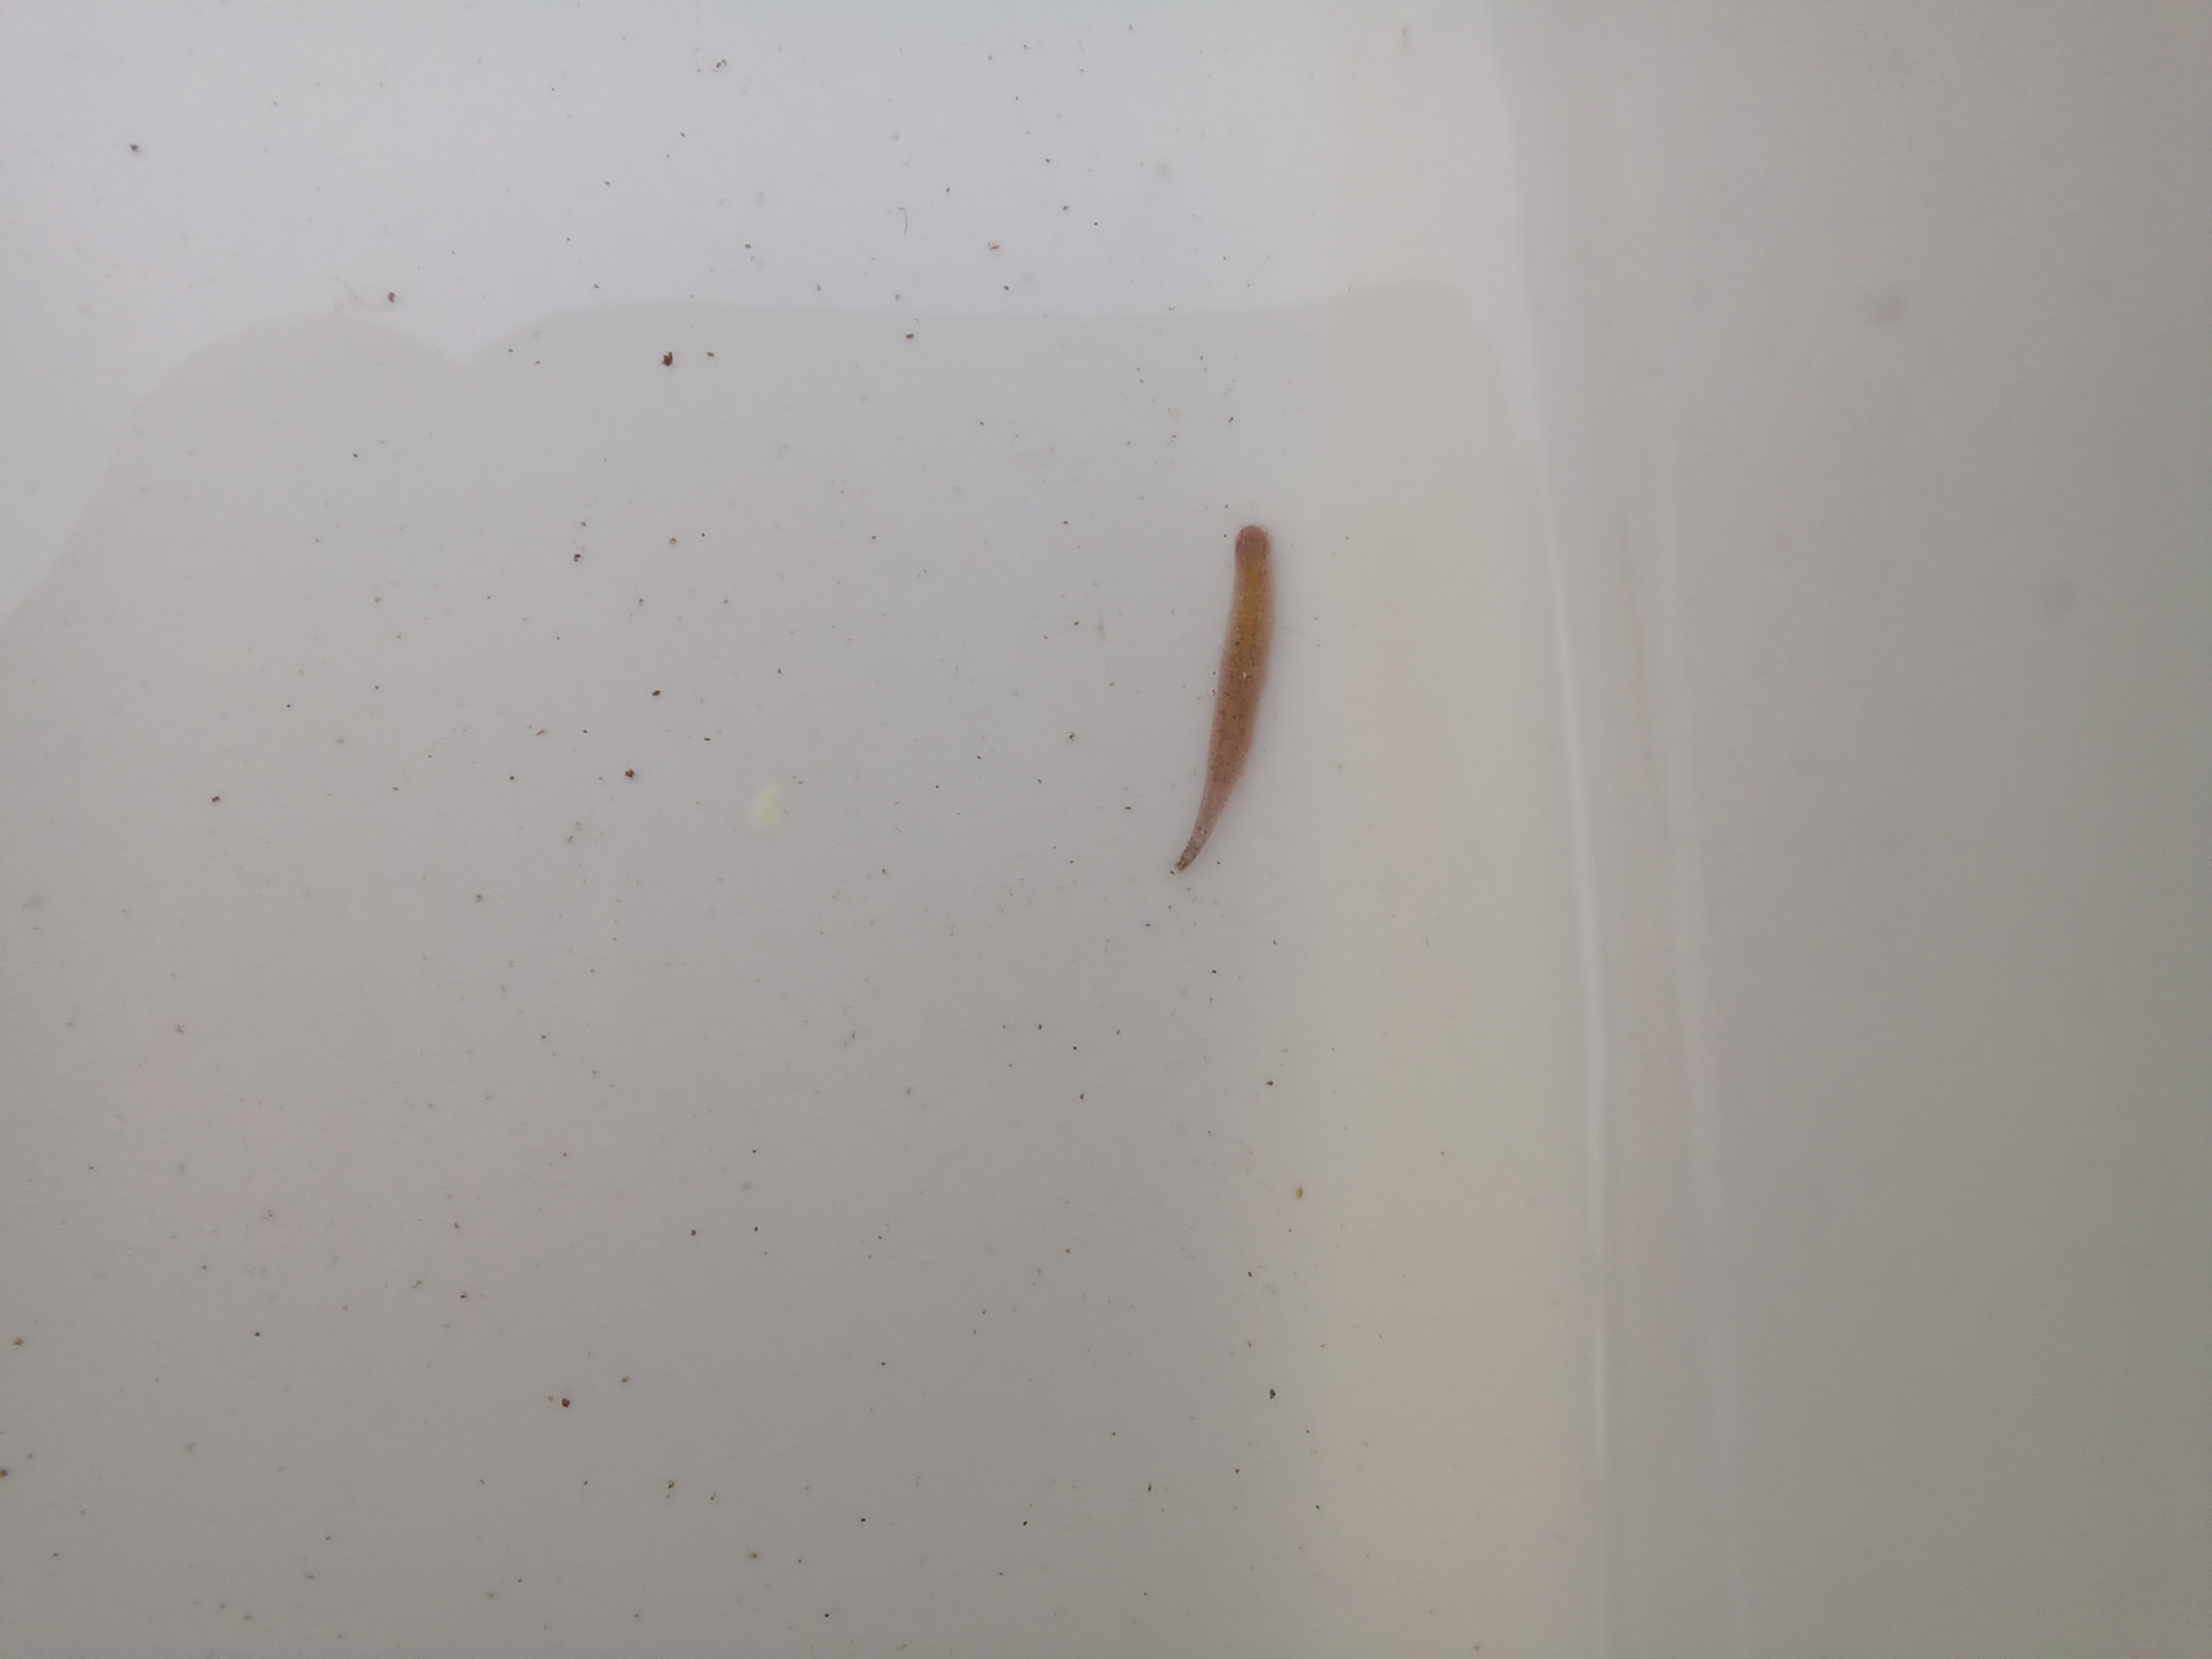
Macroinvertebrate group: leeches